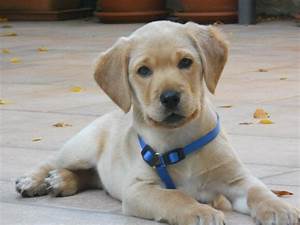
Label: cane